CII protein

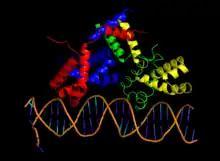
Crystal structure of λcII-DNA complex

cII or transcriptional activator II is a DNA-binding protein and important transcription factor in the life cycle of lambda phage. It is encoded in the lambda phage genome by the 291 base pair cII gene. cII plays a key role in determining whether the bacteriophage will incorporate its genome into its host and lie dormant (lysogeny), or replicate and kill the host (lysis).